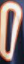
Number: 0